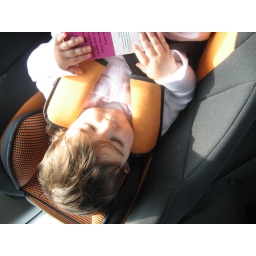
in a very nice car seat that we rented with the car